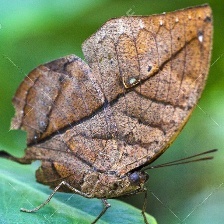
Species: ORANGE OAKLEAF